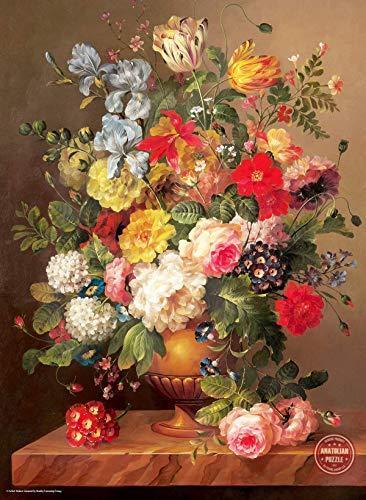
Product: Classic Bouquet Jigsaw Puzzle, 1000-Piece
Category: Toys & Games | Puzzles | Jigsaw Puzzles
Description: Finished puzzle size is 18.9" x 25.98" or 48cm x 66cm.
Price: $19.99
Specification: ProductDimensions:14.2x10x2inches|ItemWeight:1.1pounds|ShippingWeight:1.3pounds(Viewshippingratesandpolicies)|DomesticShipping:ItemcanbeshippedwithinU.S.|InternationalShipping:ThisitemcanbeshippedtoselectcountriesoutsideoftheU.S.LearnMore|ASIN:B00AEDYT96|Itemmodelnumber:PER3088|Manufacturerrecommendedage:12yearsandup